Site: brandenburg
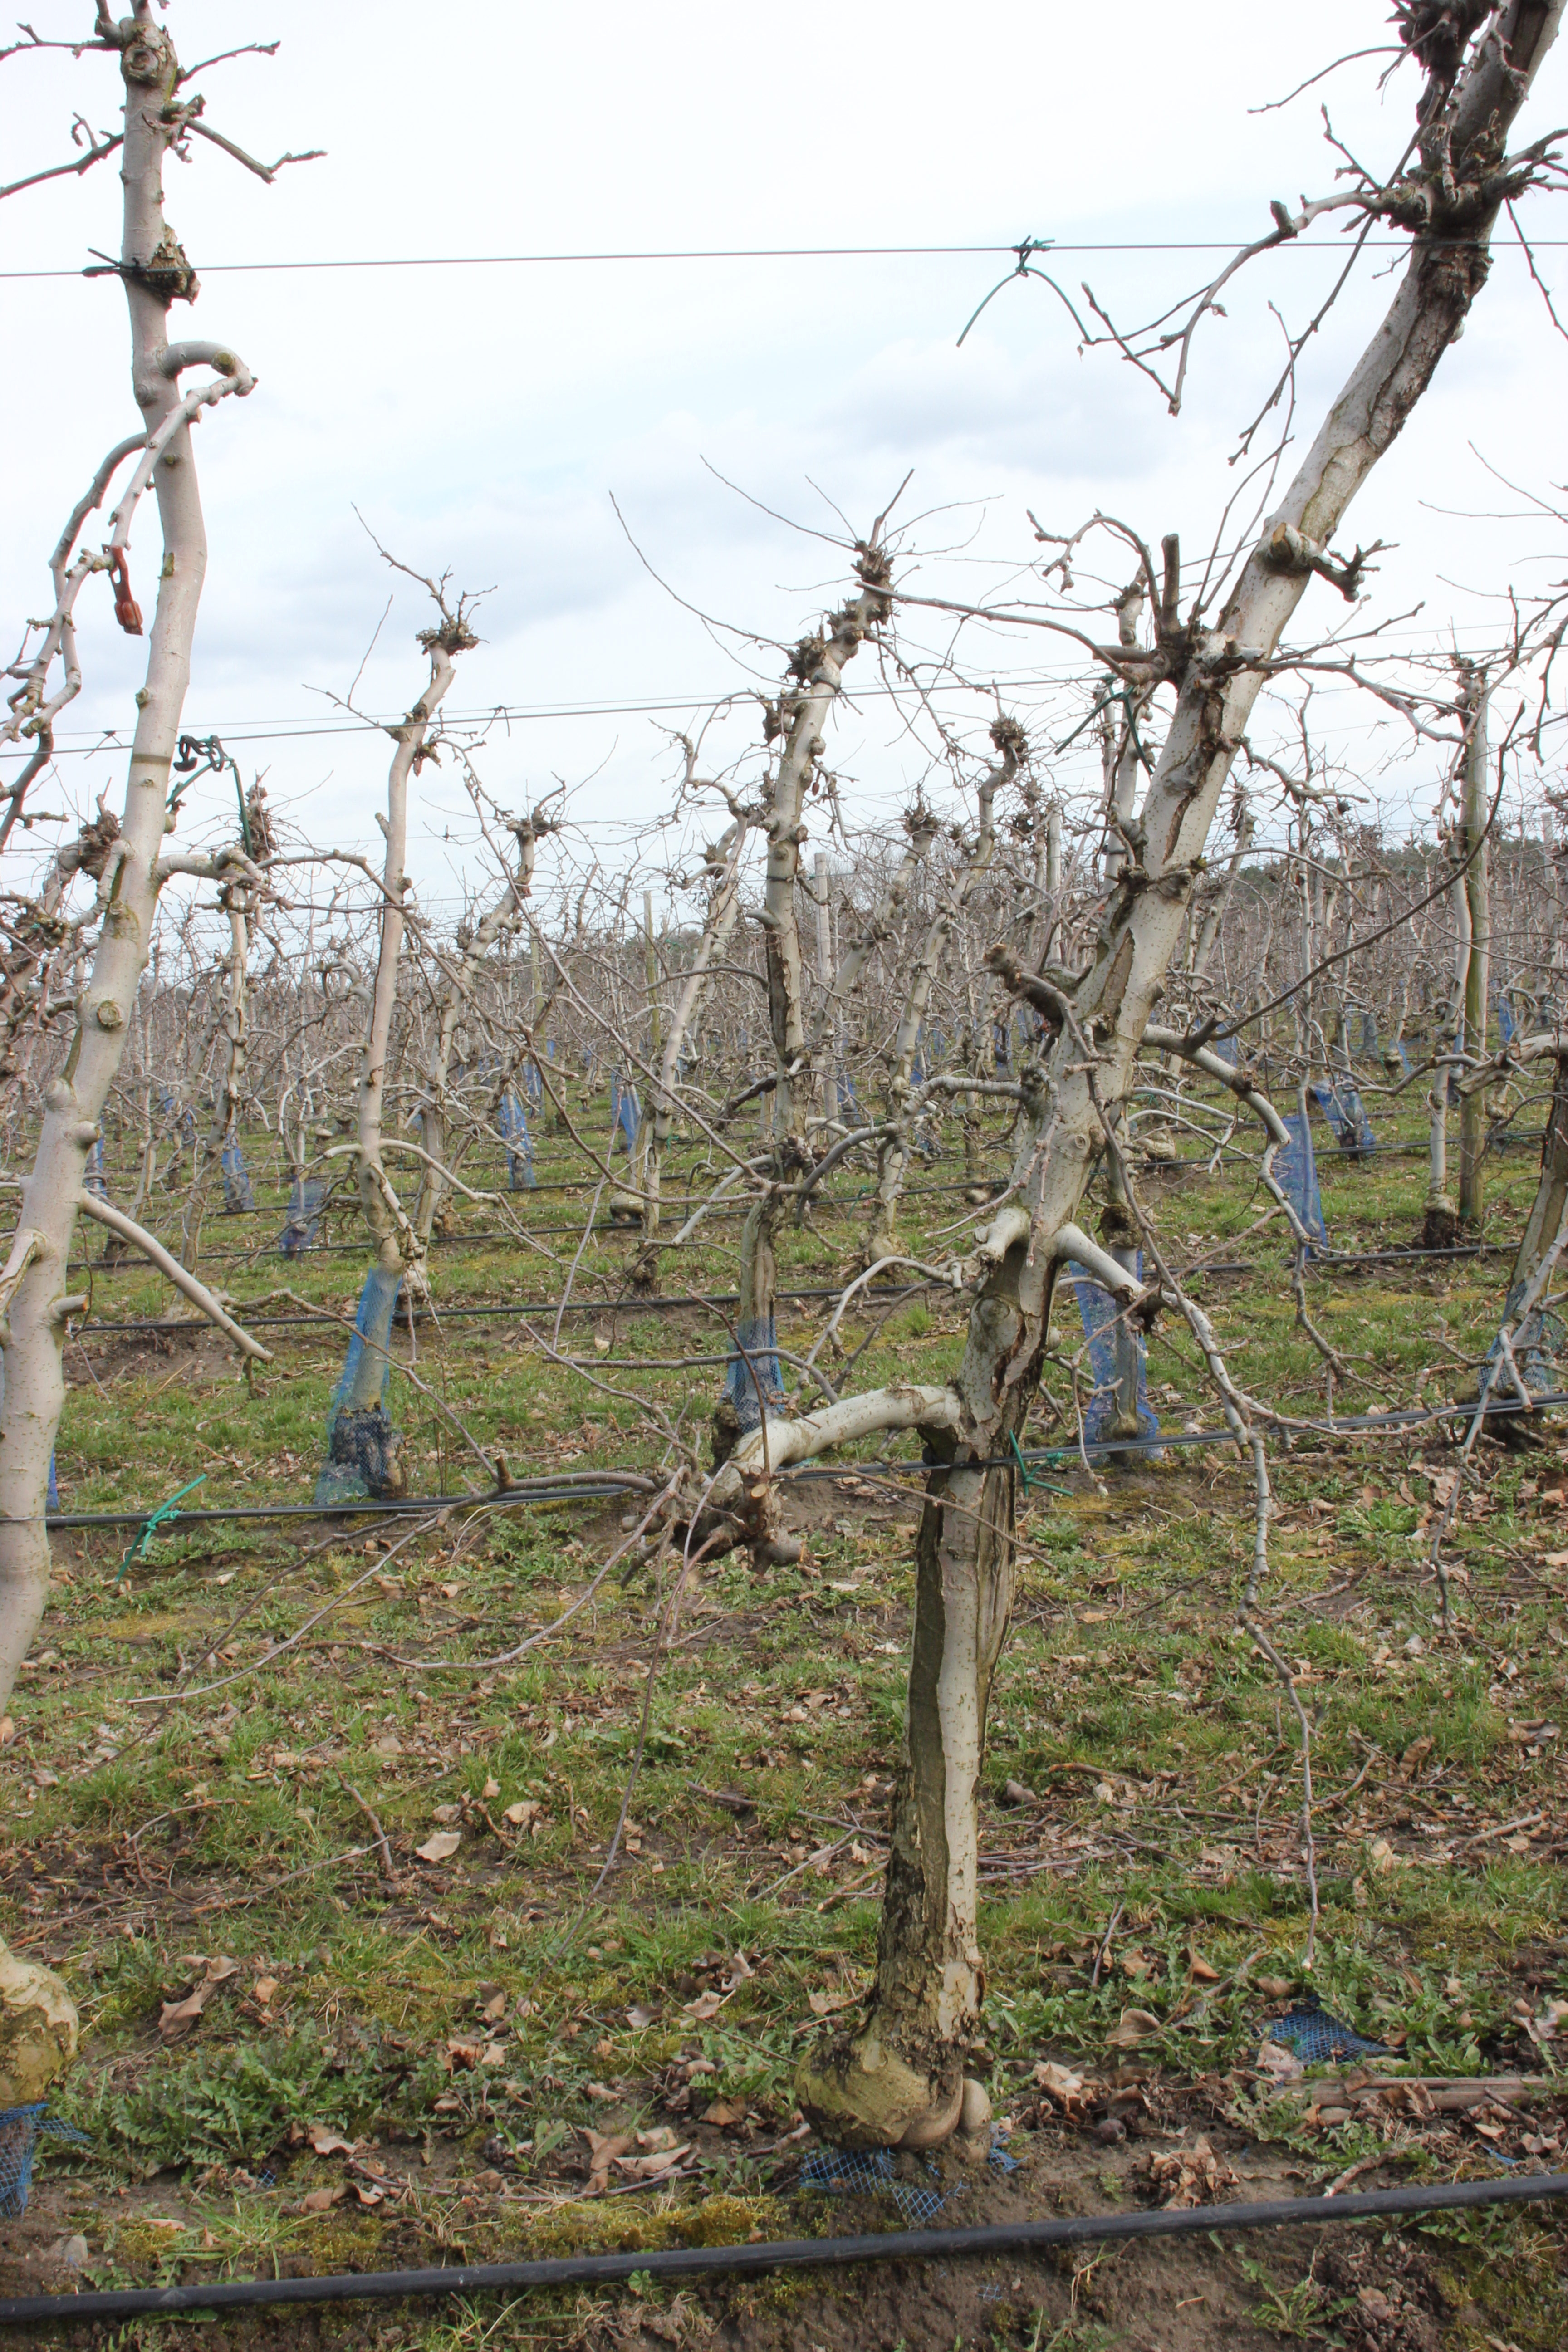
Growth stage (BBCH 01): Bud development